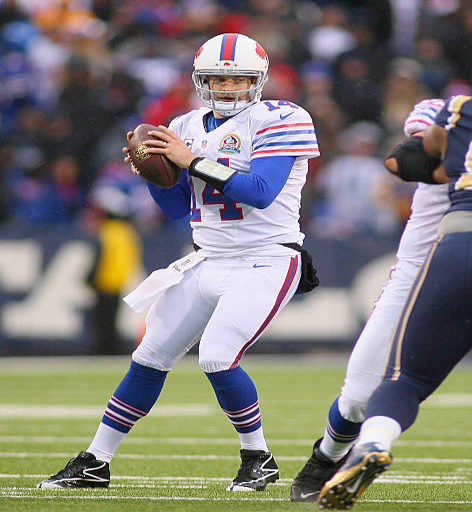
# drops back to pass against sports team .